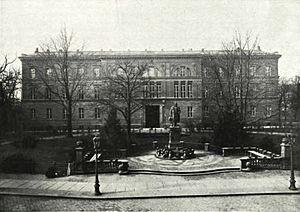
Le district d'Oppeln est un district de la province prussienne de Silésie. Il existe de 1813 à 1945 et comprend la partie sud-est de la Silésie. Entre 1919-1938 et à partir de 1941, la Silésie est divisée en deux provinces; l'ancien district administratif d'Oppeln se retrouve dans la province de la Haute-Silésie. En 1939, en raison de l'annexion du territoire polonais, un nouveau district de Kattowitz est créé et existera jusqu'en 1945.